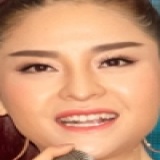
ca sĩ Saka Trương Tuyền